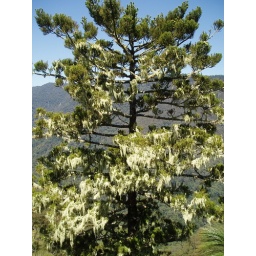
A hoop pine dressed in lichen